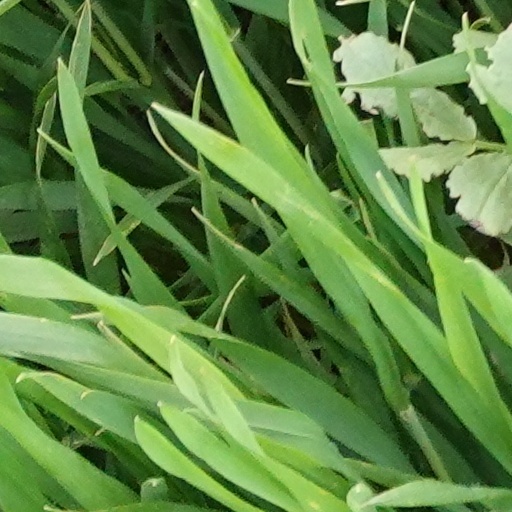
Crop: wheat